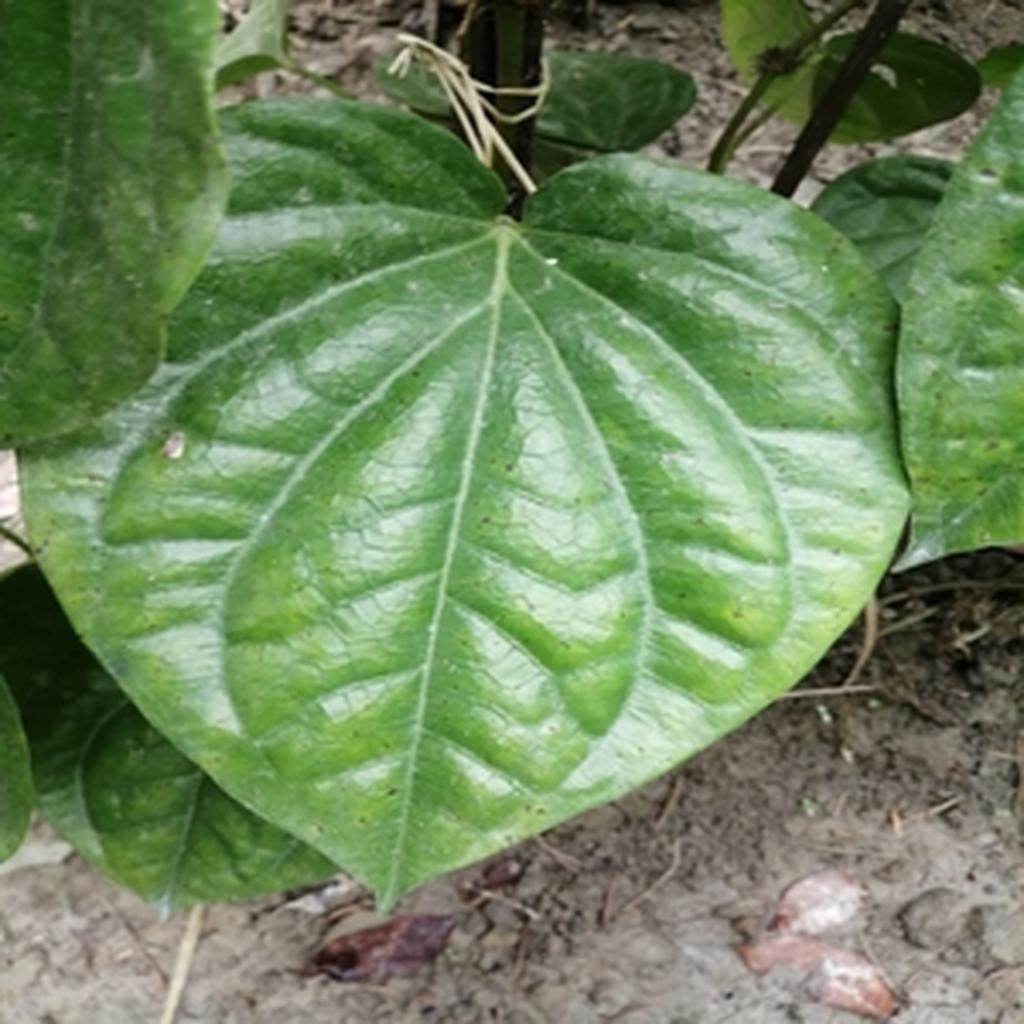
Label: Leaf_Spot